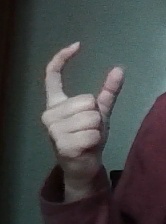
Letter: nun